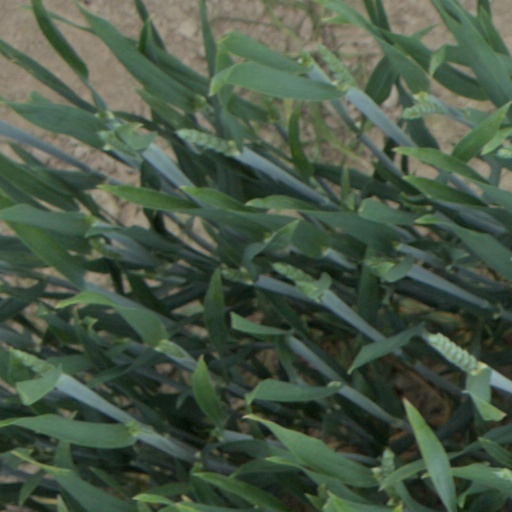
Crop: wheat